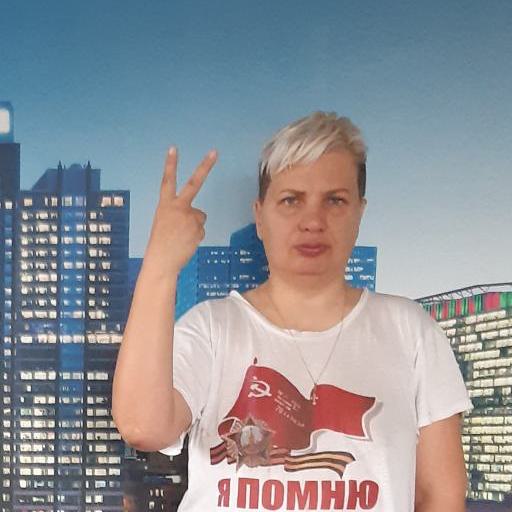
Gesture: peace_inverted